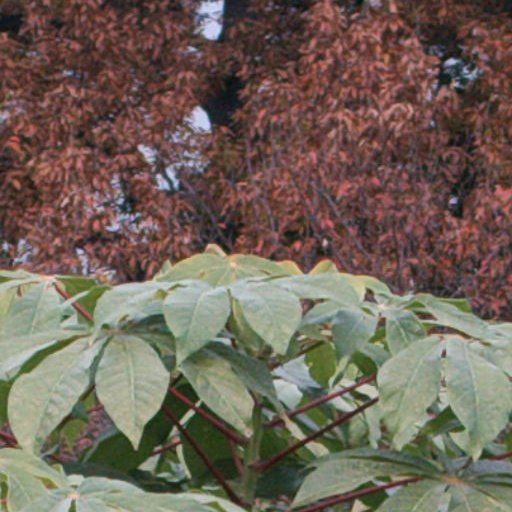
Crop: cassava